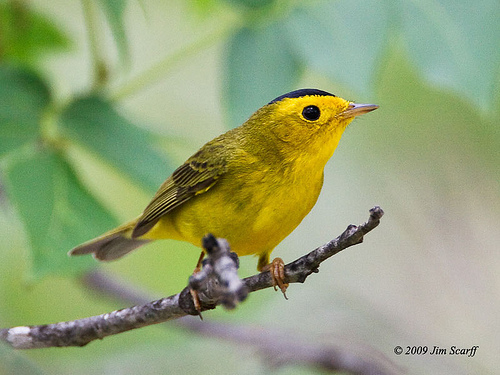
a bird with a small pointed bill, black crown, and yellow body.
this is a small yellow bird that has a black crown and a small beige pointed beak.
a bright yellow bird with a black crest and wing and tail feathers outlined in black.
this is a small yellow bird with a black spot on its head and wings/a tiny bird with a yellow face and belly and black crown.
a small colorful bird with yellow feathers covering its face, throat, belly and vent and black and yellow secondaries.
this bird is yellow with black and has a long, pointy beak.
this bird is mostly bright yellow, but has black mixed in on the top of its head and tail.
this bird has a yellow body with black marking on it's crown.
black crown; yellow head, throat, breast and abdomen; back and winglets are dark grey; short bill, short tarsus, large eyes in porpotion to it's head
Species: Wilson Warbler